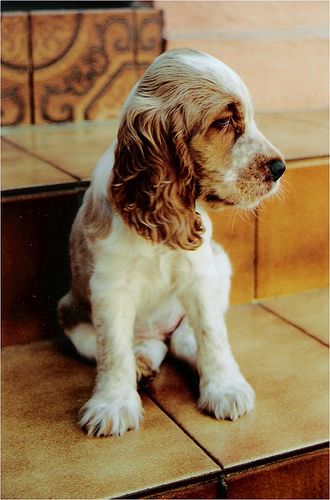
Animal: dog
Breed: english_cocker_spaniel